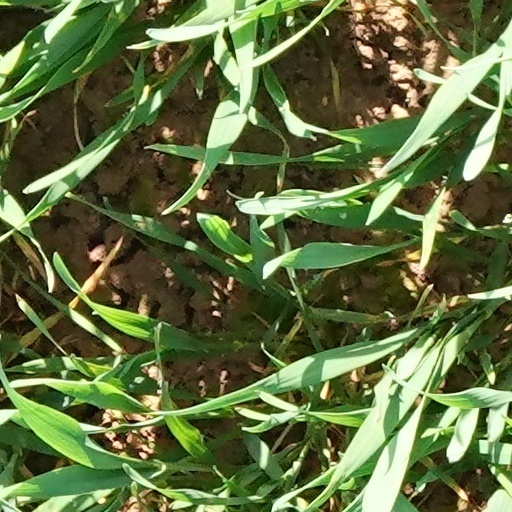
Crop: wheat